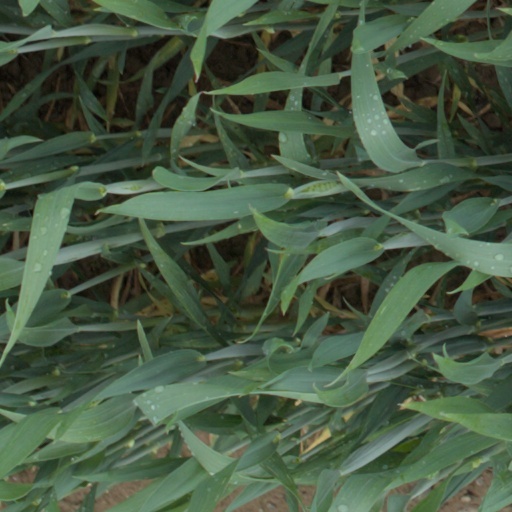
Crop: wheat